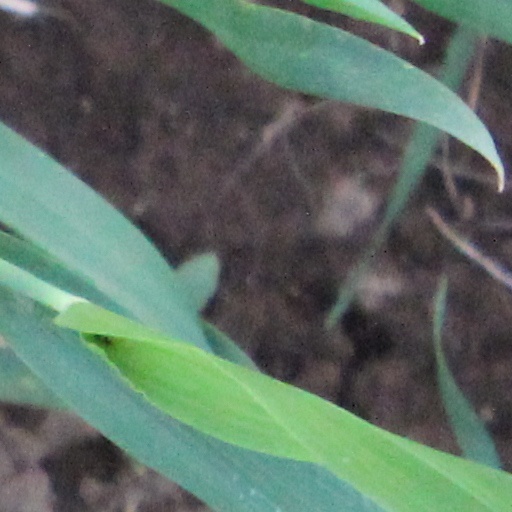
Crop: wheat